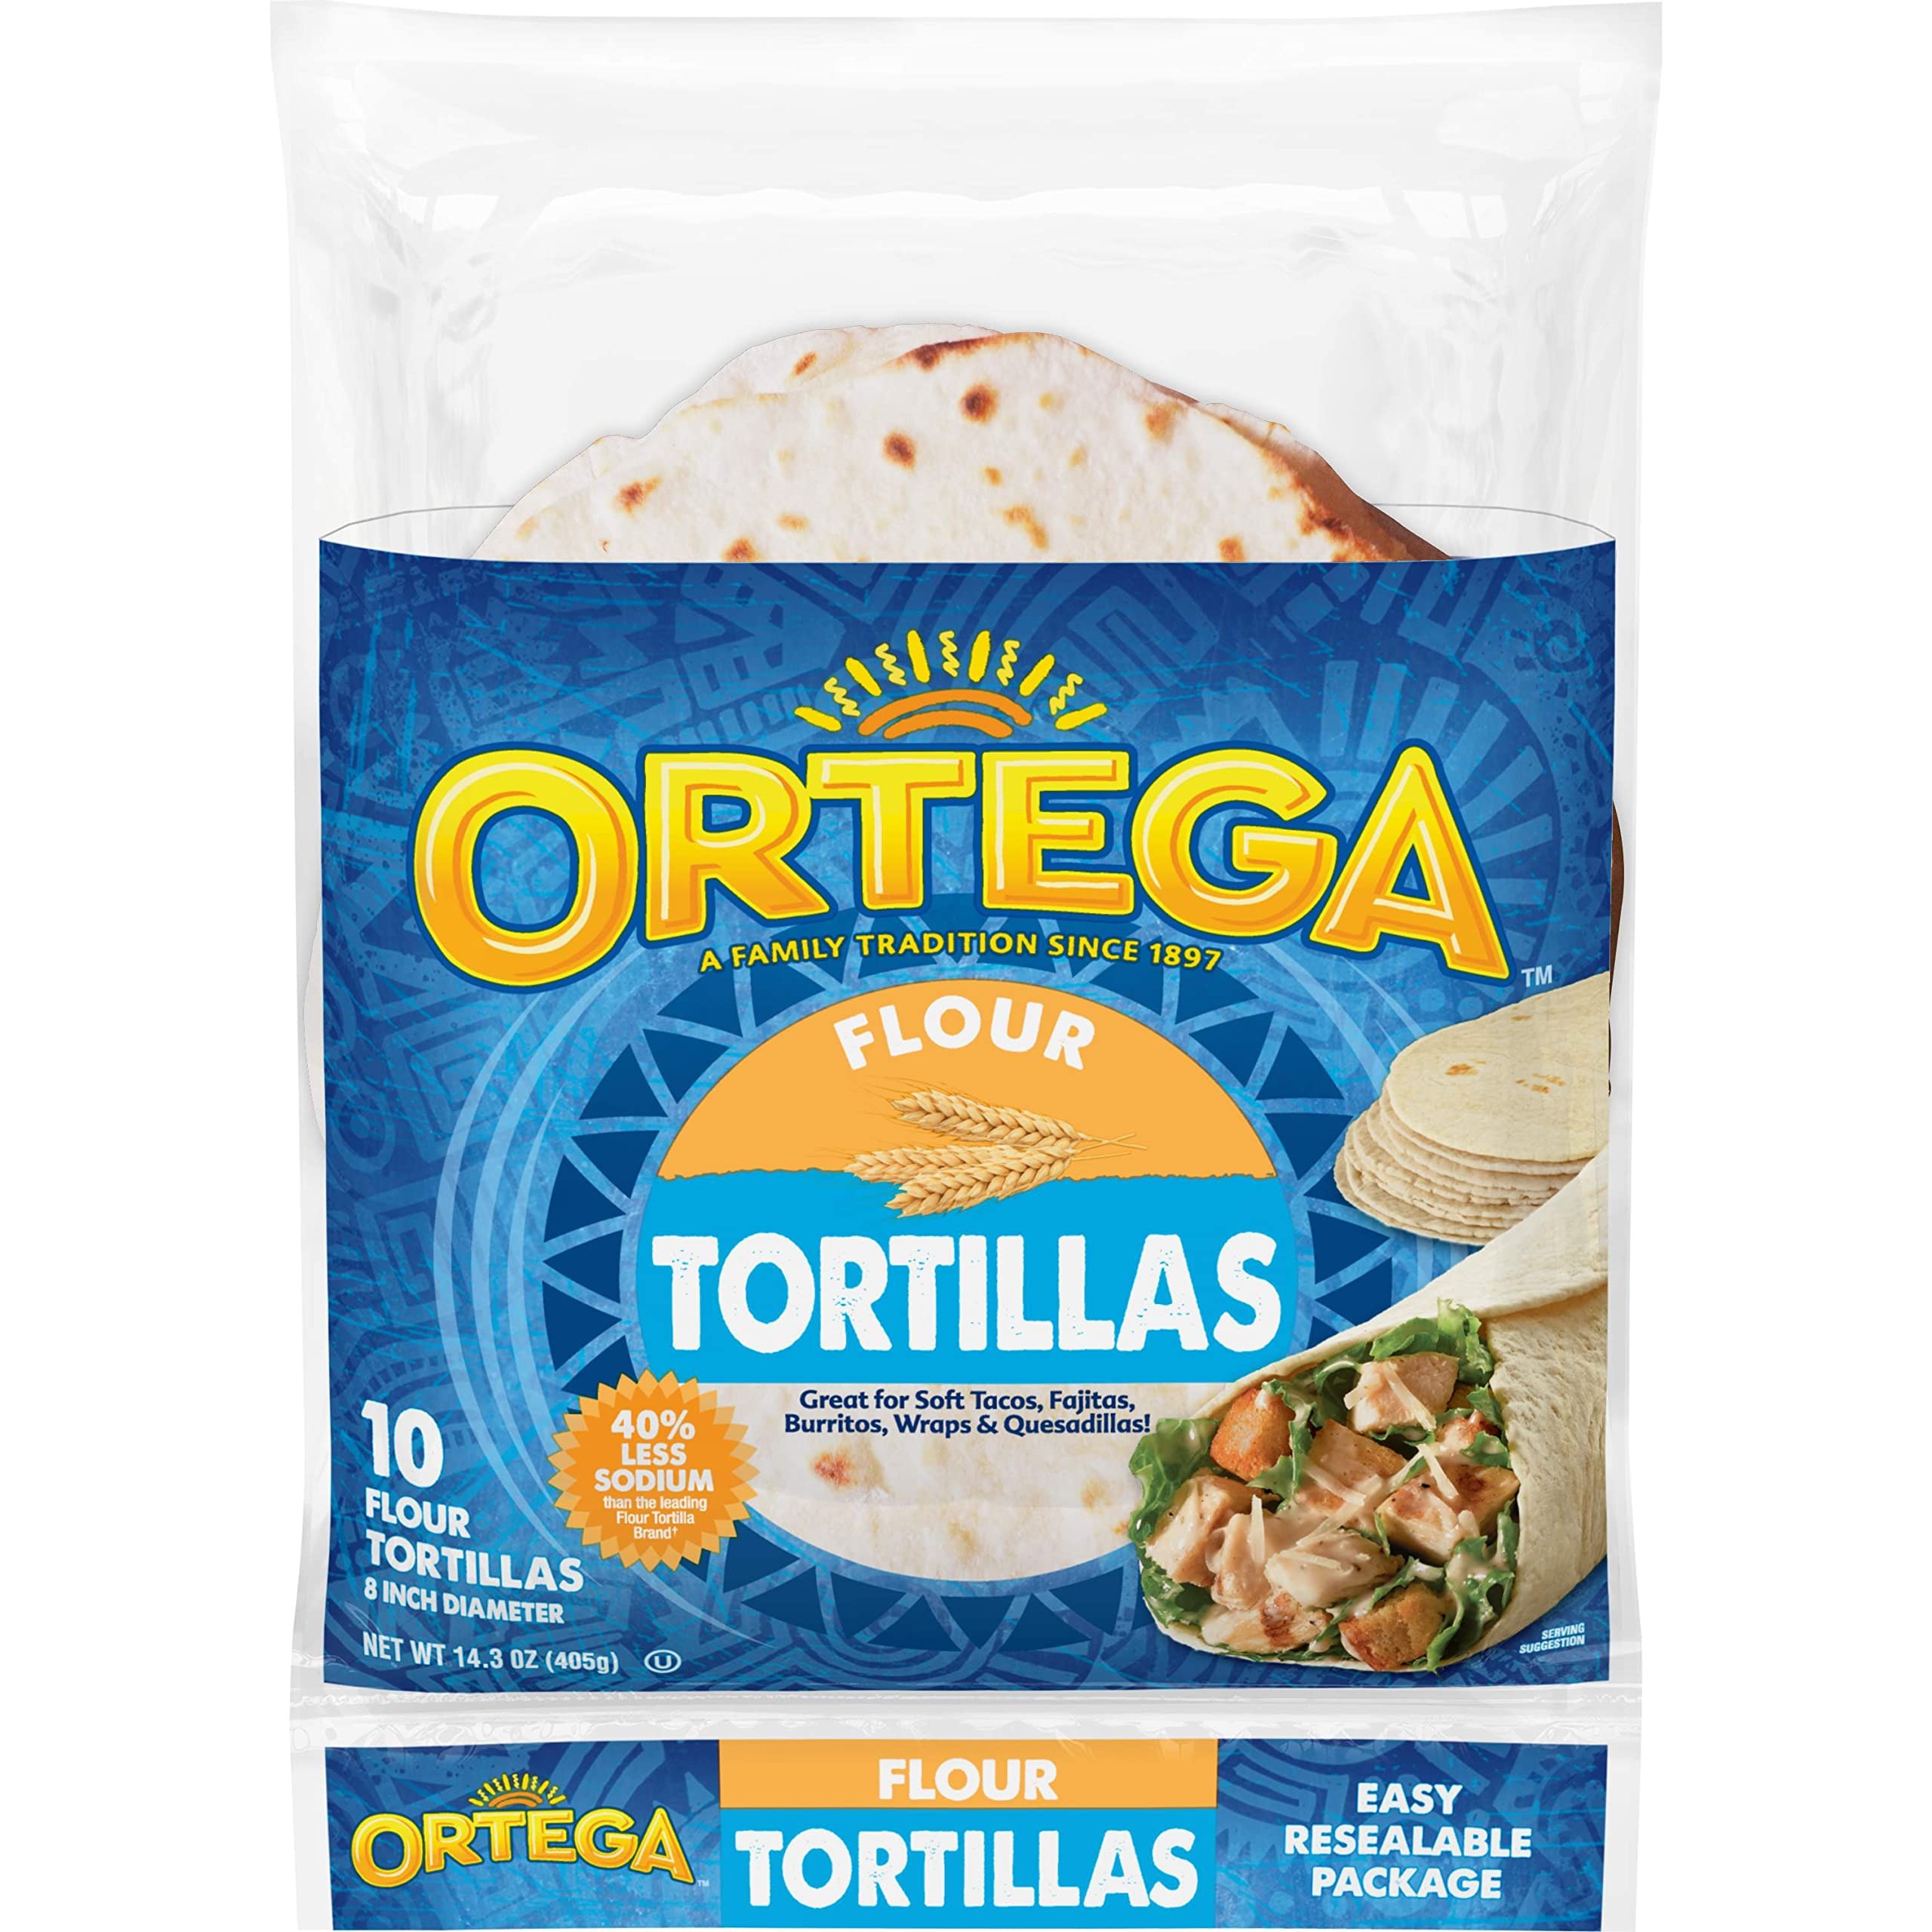
Item Name: Ortega Tortillas, Flour, 14.3 Oz (Pack of 10)
Bullet Point 1: At Ortega we understand the importance of family mealtimes
Bullet Point 2: That's why we've created our delicious Flour Tortillas for fun, fresh, tasty and authentic Mexican Meals anytime!
Bullet Point 3: Use Ortega Flour Tortillas with eggs for a zesty breakfast, with your favorite sandwich ingredients for a yummy wrap, or with your favorite taco, fajita or burrito fillings for a hearty and great tasting dinner that the whole family will enjoy
Bullet Point 4: Let Ortega inspire endless happy meals around your own family table
Bullet Point 5: Taste the Difference!
Value: 10.0
Unit: Count

Price: 3.245